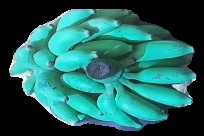
Variety: elakki-bale
Grade: grade3